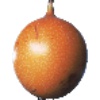
Label: Granadilla 1